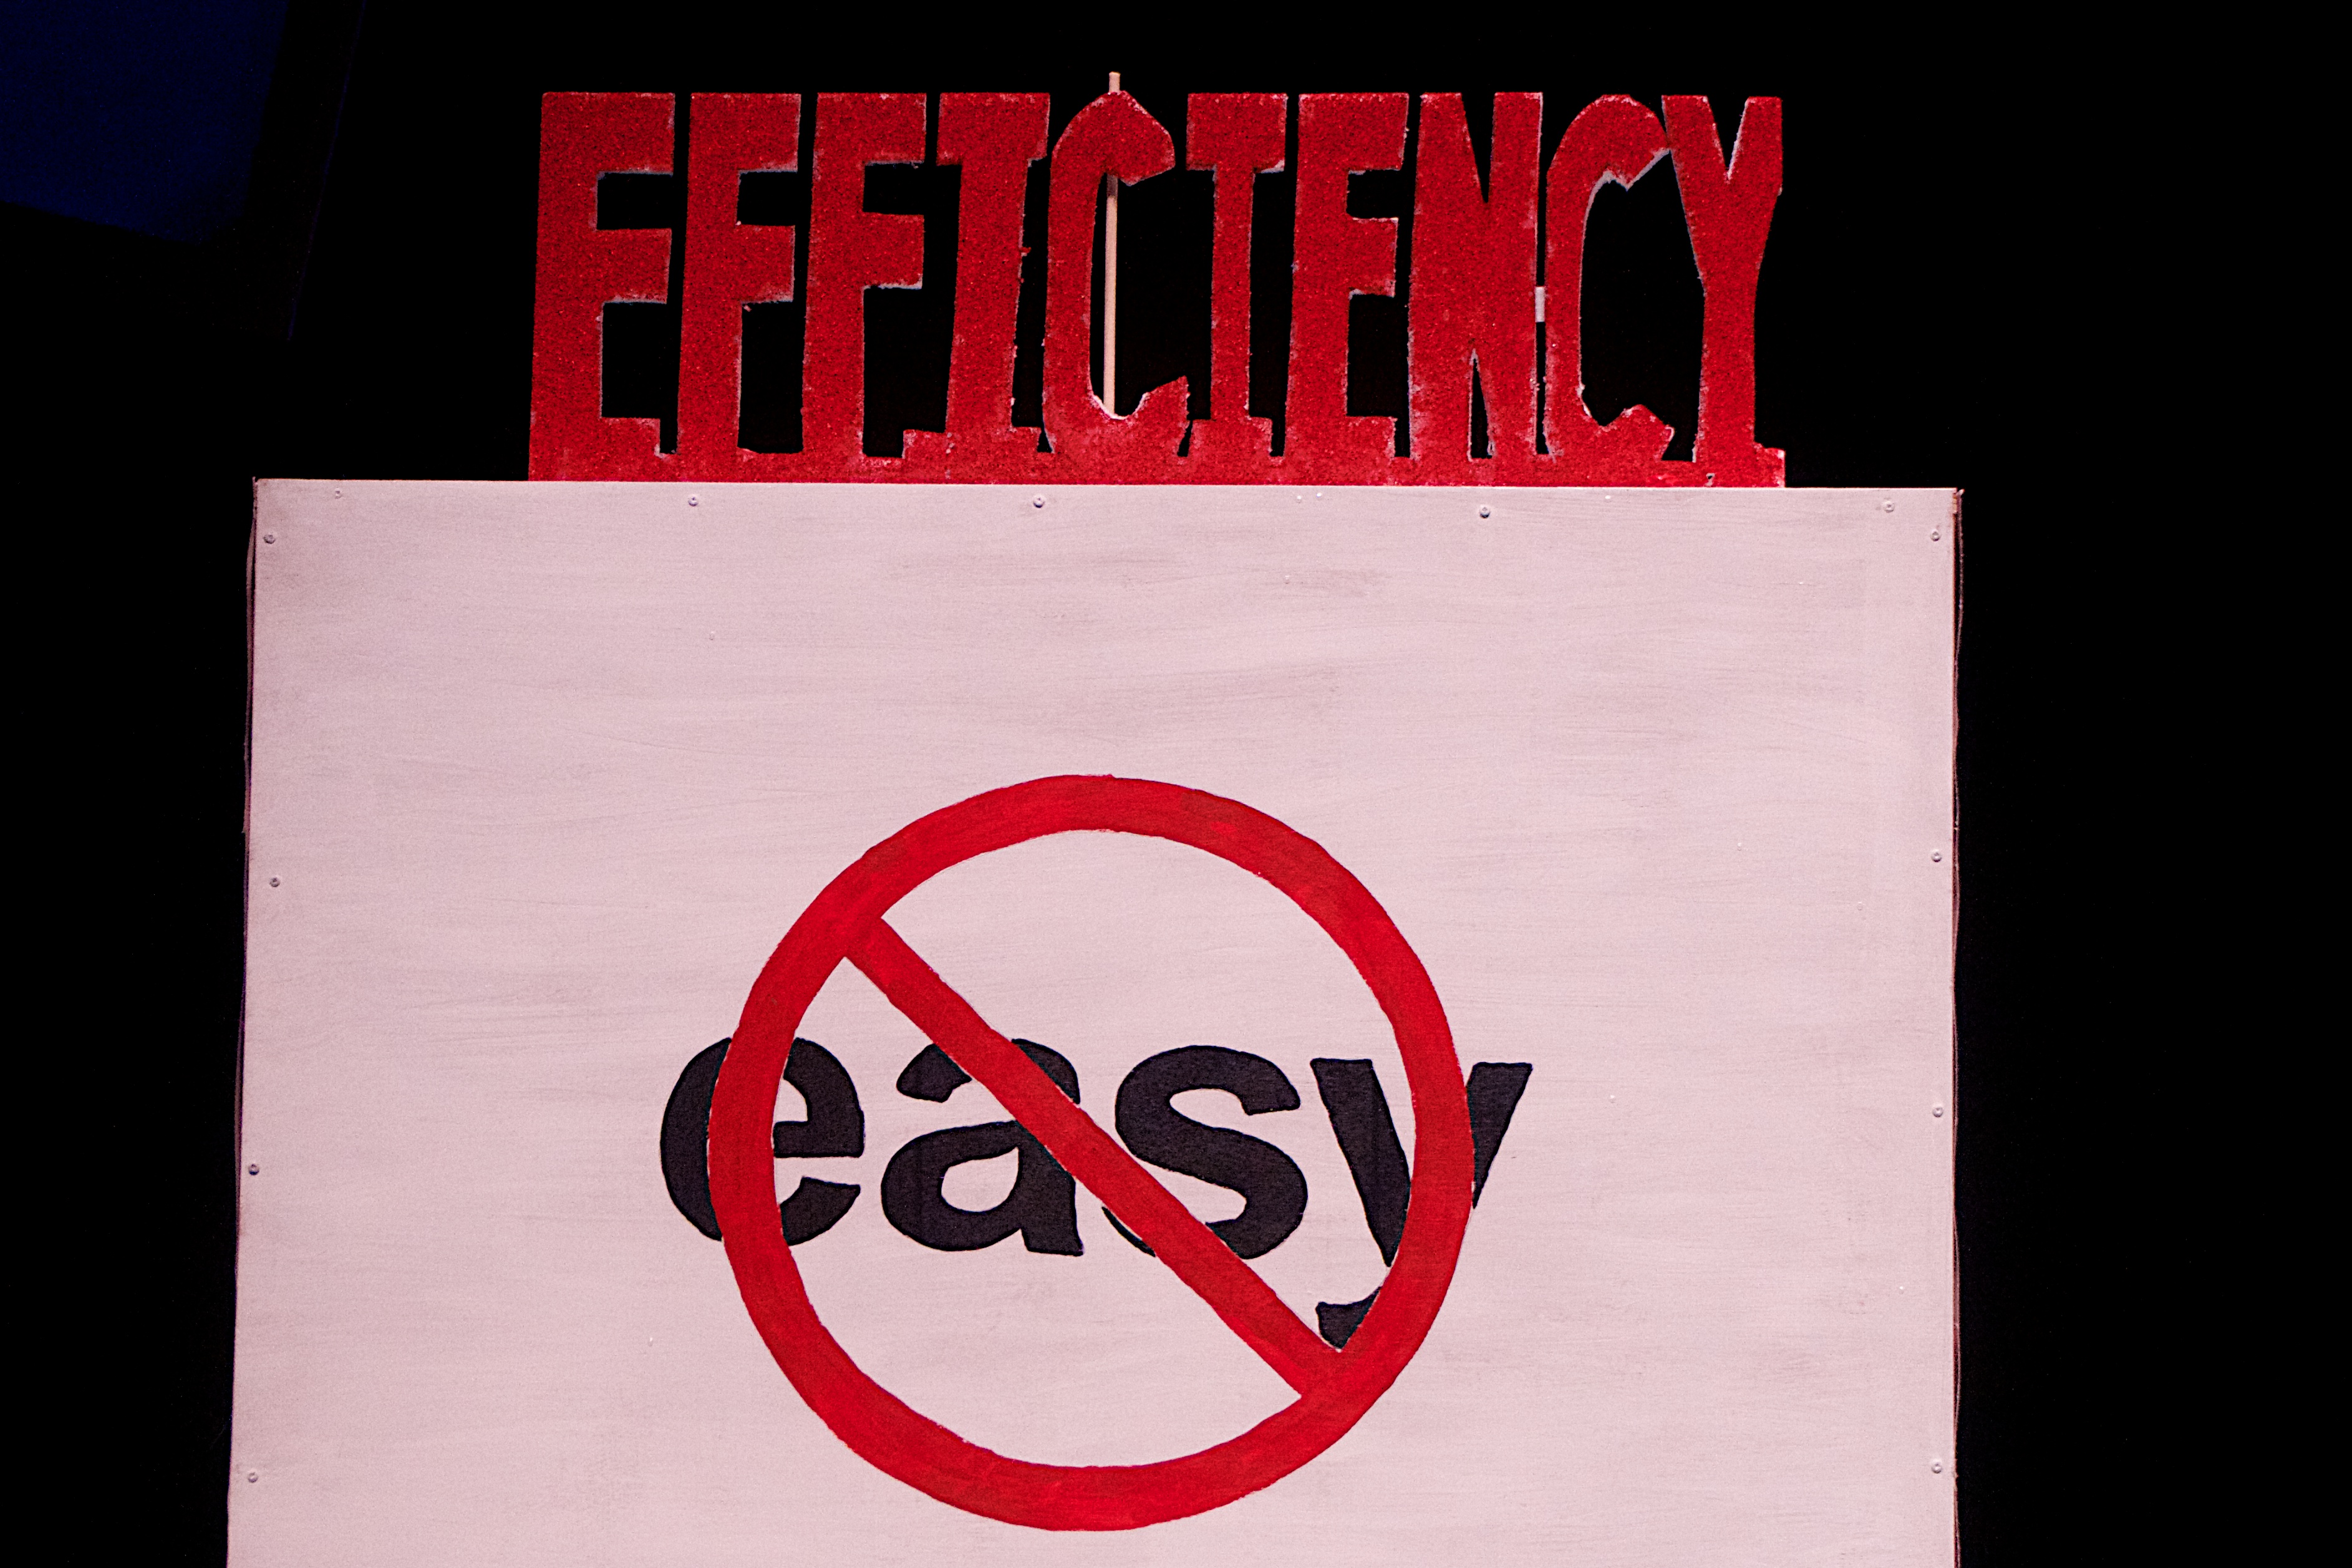
number, advertising, sign, red, brand, font, illustration, logo, text, poster, shape, scctechtalks, t shirt, graphic design, album cover